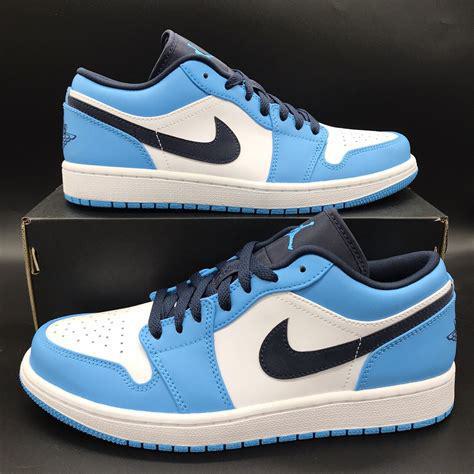
Brand: Jordan
Model: 1